Deutsche Oper (Berlin U-Bahn)

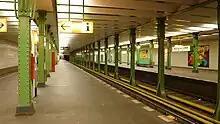
Platforms of the station

The station opened on 14 May 1906 under the name "Bismarckstraße" in the course of the first western extension of the 1902 "Stammstrecke" route, which originally ran from Warschauer Brücke (now Warschauer Straße) to Knie (now Ernst-Reuter-Platz).